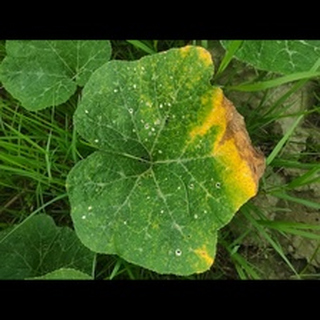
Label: pumpkin_mosaic_disease